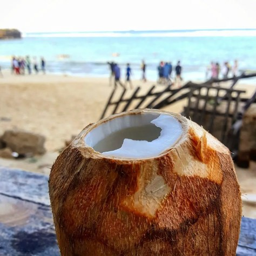
coconut with a city in the background